Tank Girl (film)

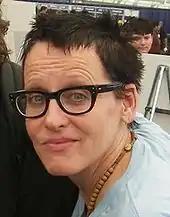
A photograph of a middle-aged woman with short, messy hair, wearing glasses and a light blue T-shirt

Writing in the 1997 book "Trash Aesthetics: Popular Culture and Its Audience", Deborah Cartmell states that while the comic showed Tank Girl to be "unheroic or even [an] accidental antihero", the film sets her up with "classic western generic" emotional and moral justifications for her liberation and revenge on W&P, as she witnesses the slaughter of her boyfriend and her "trusty steed". She also sees one of the commune's children being abducted, and is herself captured and enslaved. Cartmell also says Tank Girl holds parallels with other "contemporary 'postfeminist' icons", as she displays dominant female sexuality and a "familiarity and knowing coolness of 'outlawed' modes of sexuality", such as masturbation, sadomasochism and lesbianism.